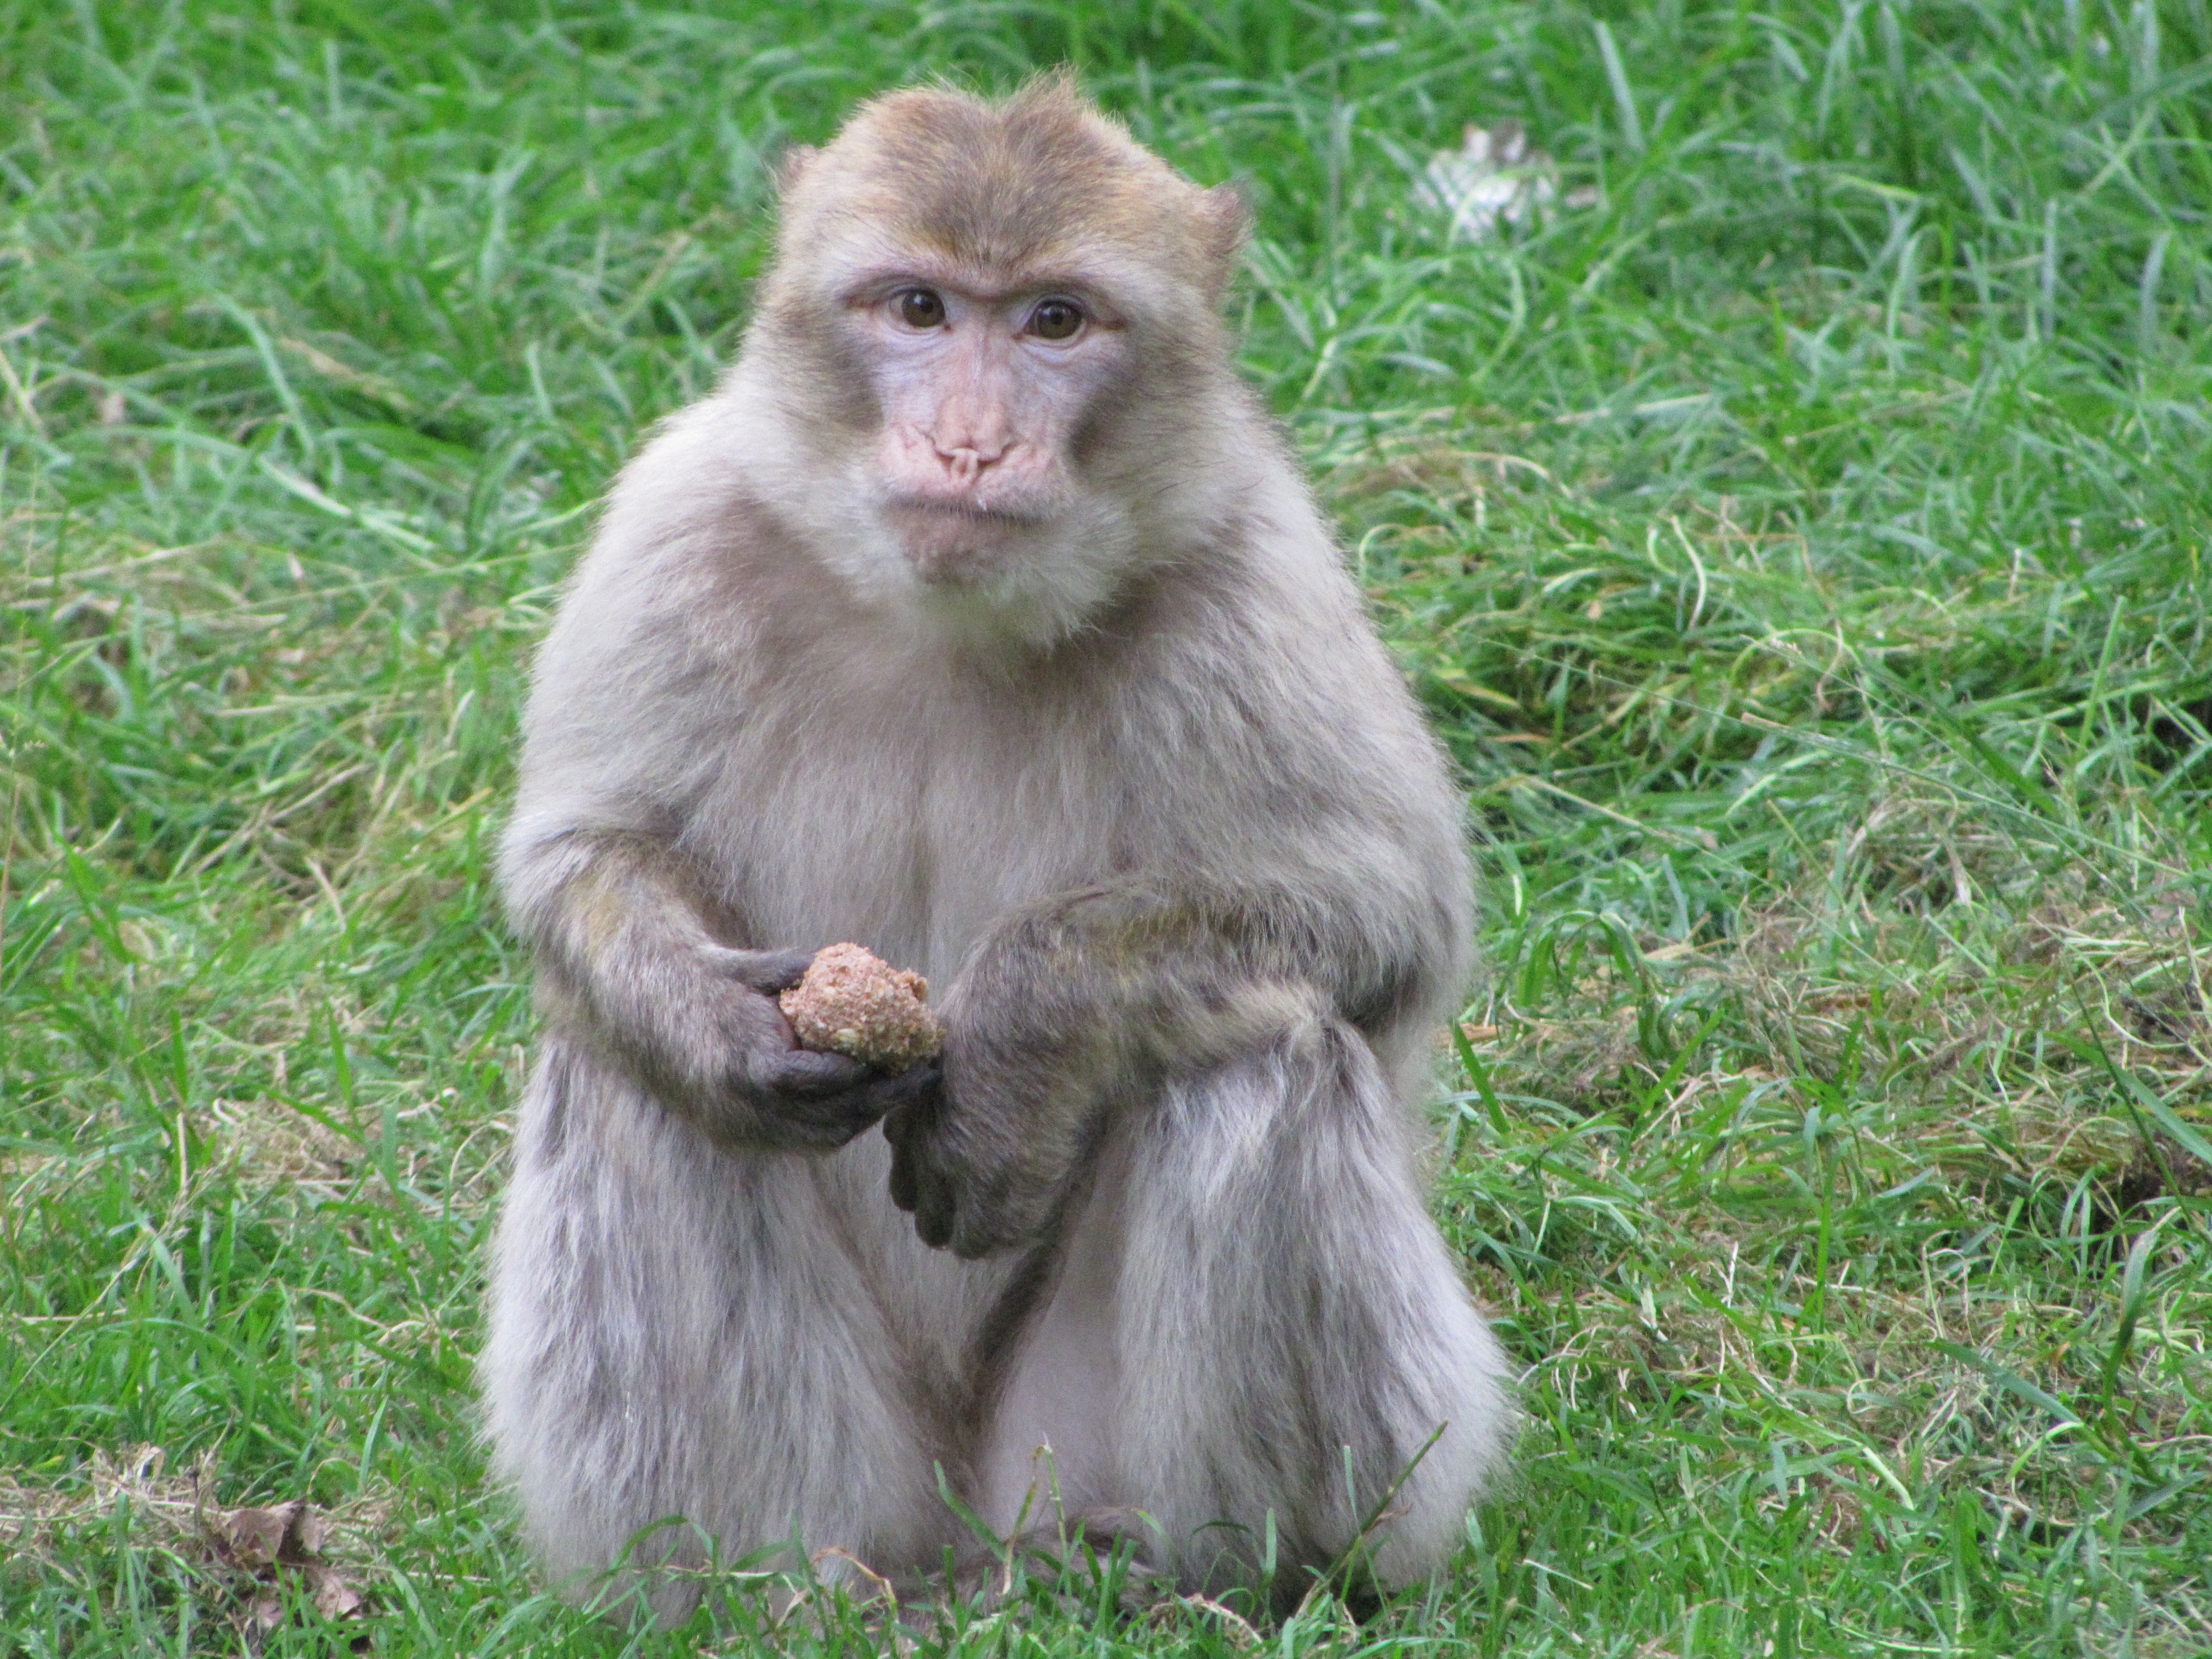
mammal, fauna, primate, vertebrate, macaque, old world monkey, japanese macaque, new world monkey, kjhsdtri, oisjdfoij, soiejroihds